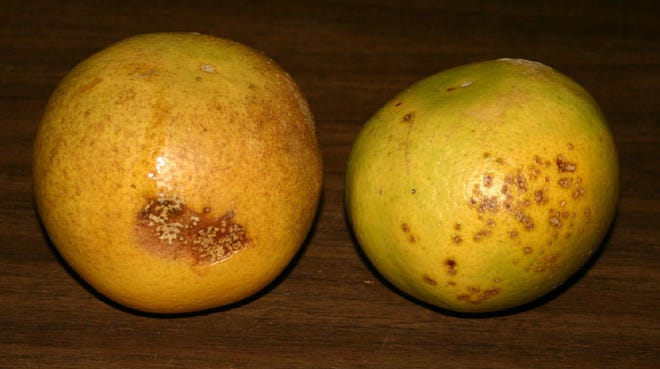
Plant: Citrus
Disease: citrus canker